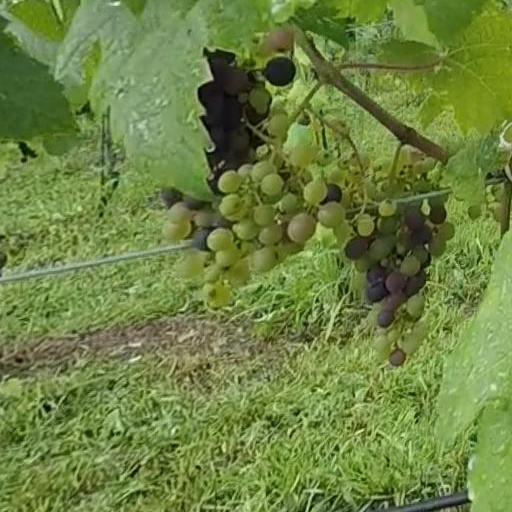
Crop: grape